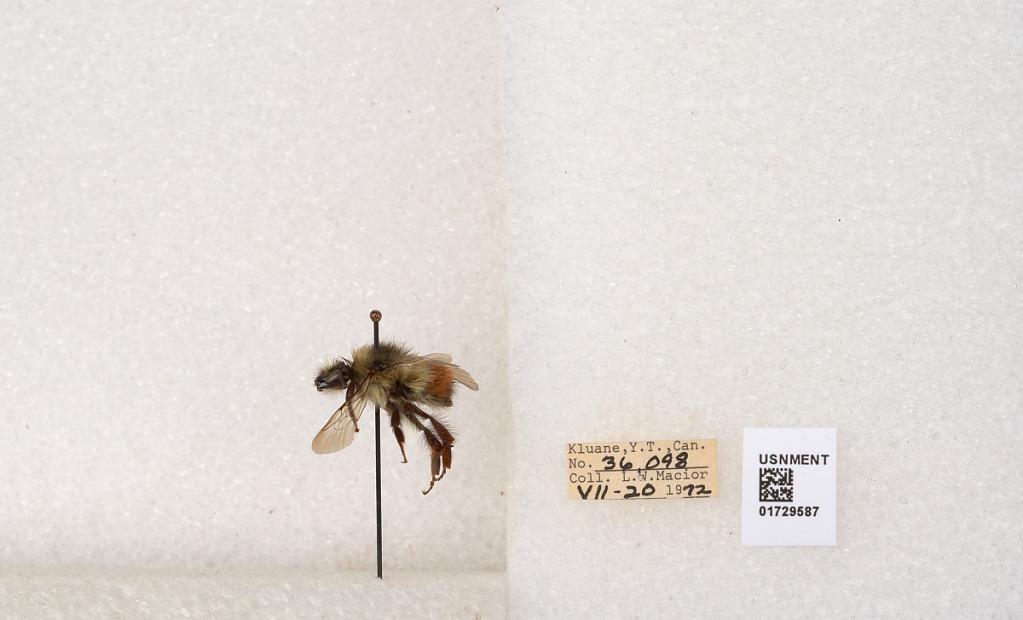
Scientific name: Bombus flavifrons Cresson
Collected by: L. Macior
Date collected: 1972-7-20
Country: Canada
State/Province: Yukon Territory
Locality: Kluane National Park and Reserve
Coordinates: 60.7493, -139.504